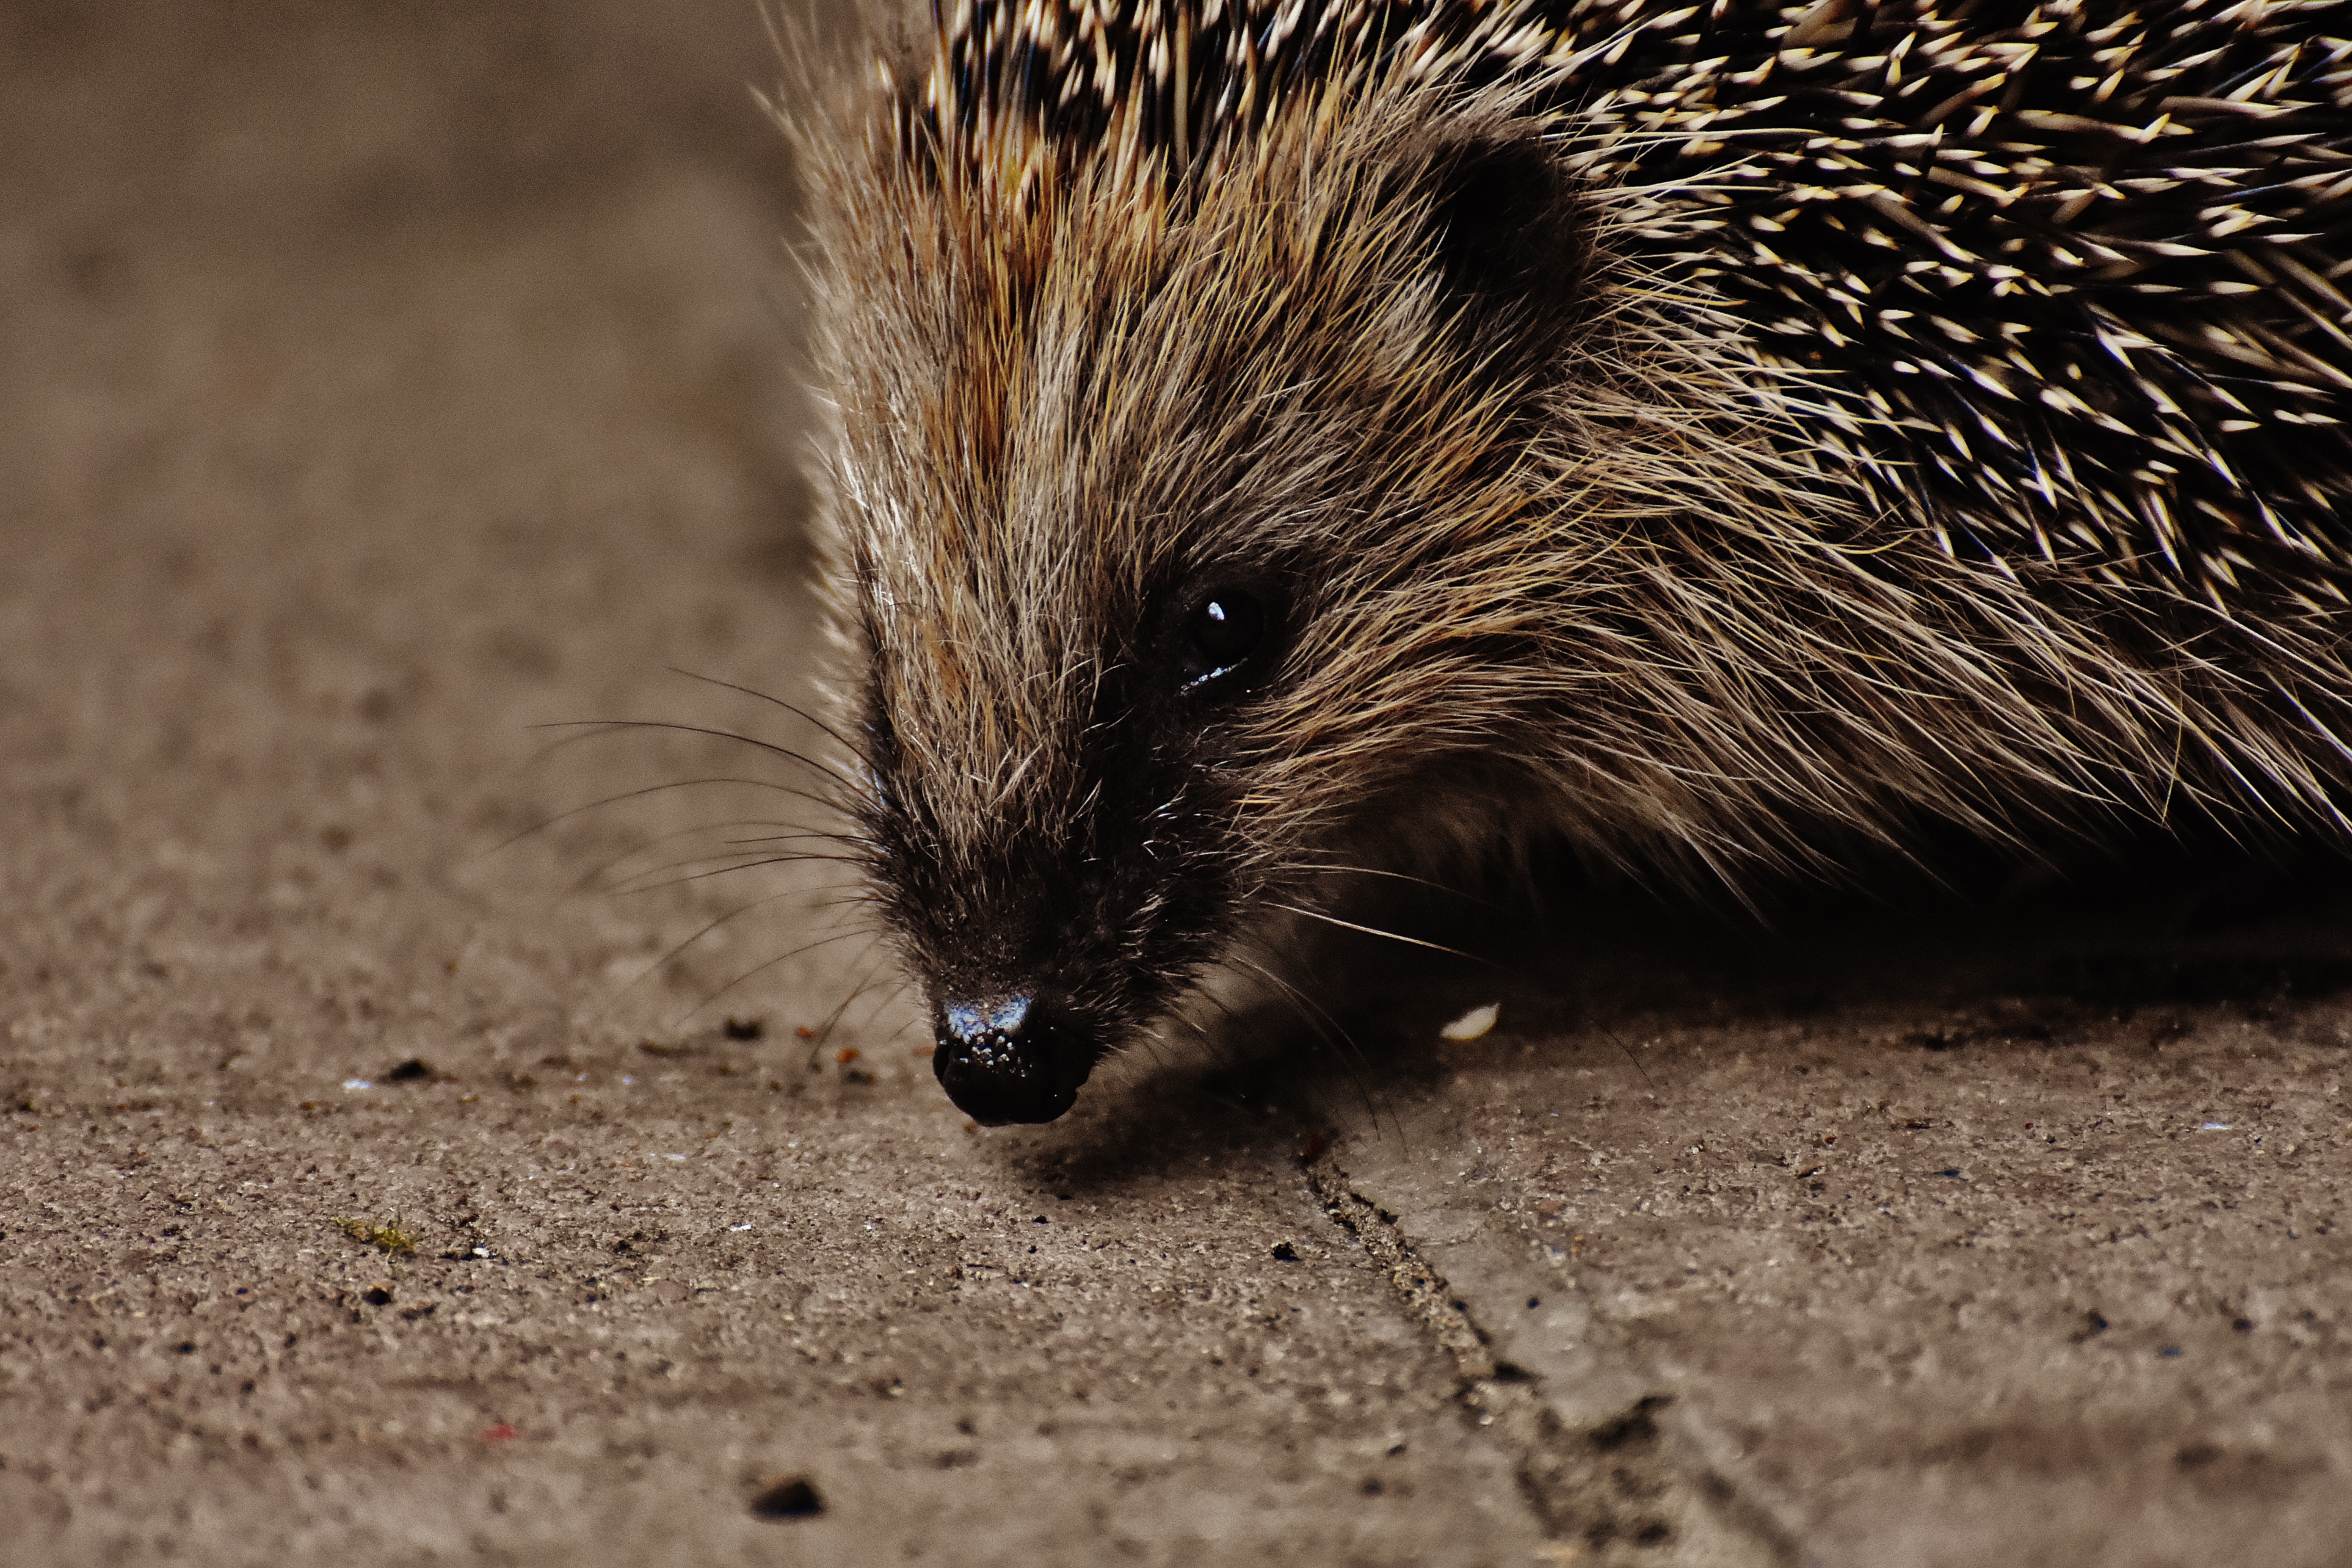
nature, prickly, animal, cute, wildlife, meal, autumn, mammal, garden, fauna, close up, whiskers, hedgehog, vertebrate, nocturnal, animal world, foraging, crepuscular, spur, hedgehog child, young hedgehog, hannah, porcupine, echidna, erinaceidae, domesticated hedgehog